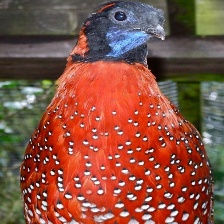
Species: SATYR TRAGOPAN
Scientific name: TRAGOPAN SATYRA